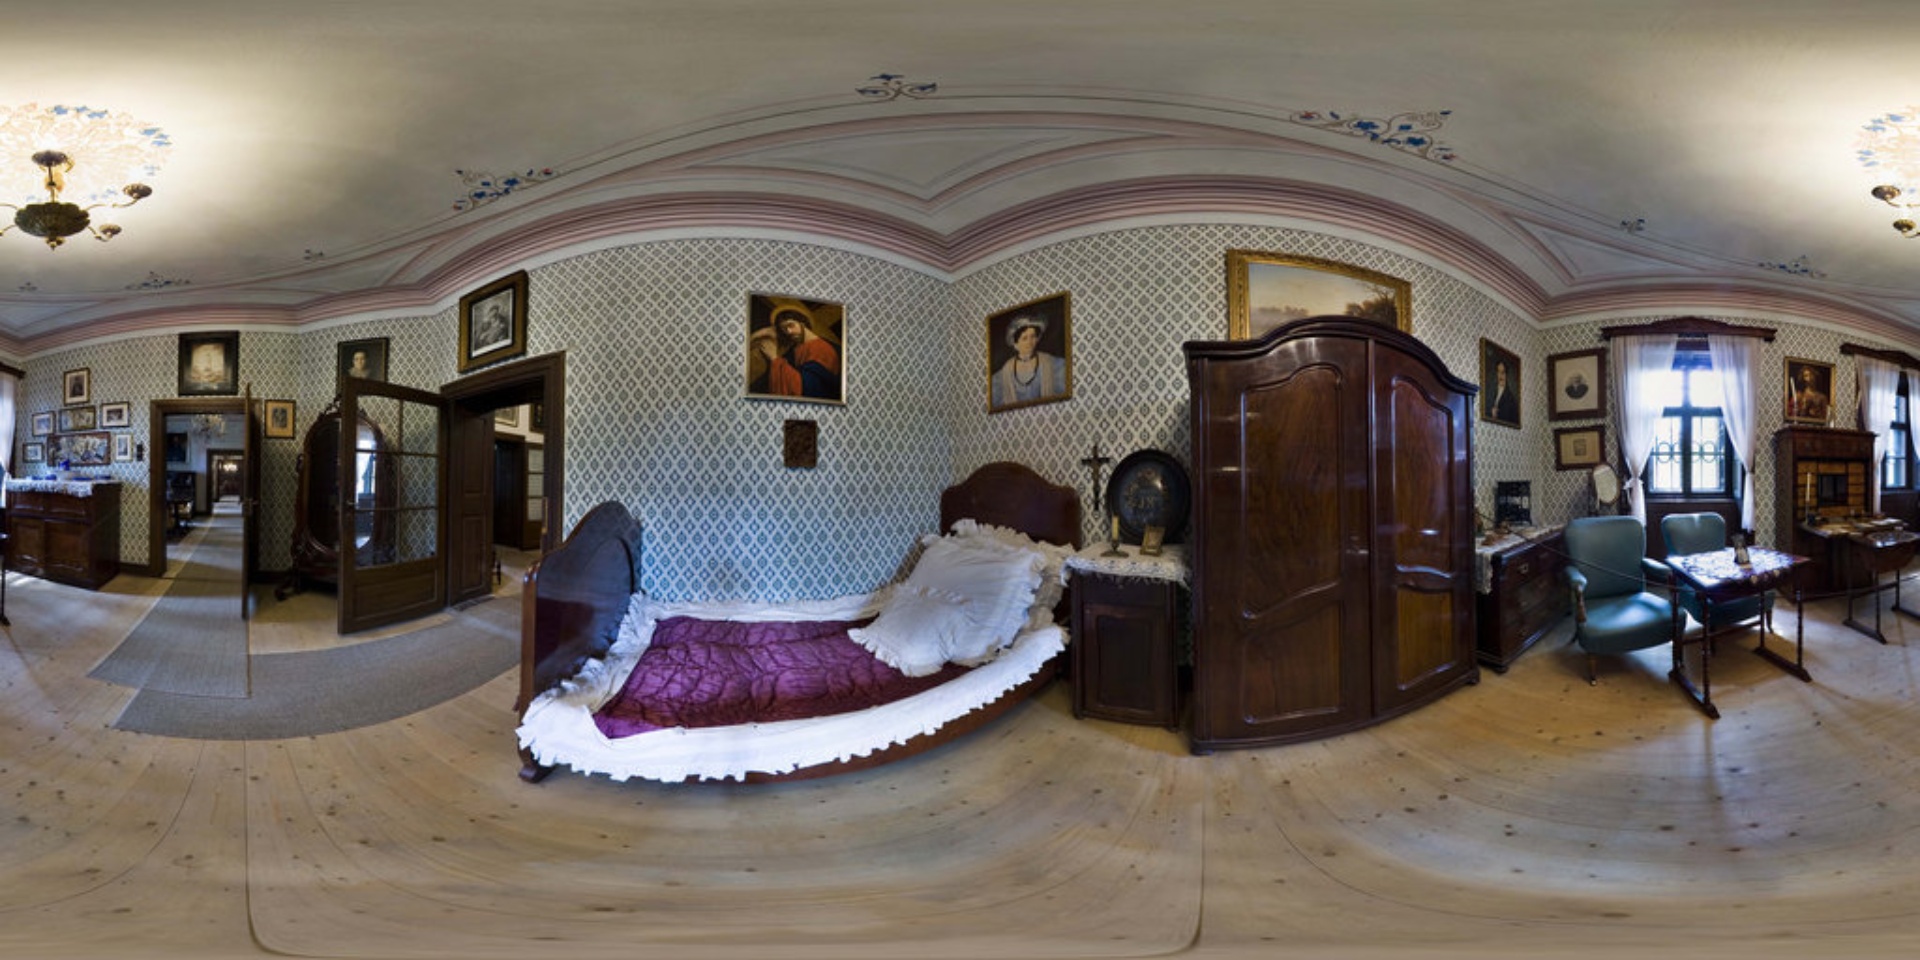
Referred object: White pillow on the bed

Referred object: turn slightly left to find the bed

Referred object: the large wooden wardrobe opposite the bed